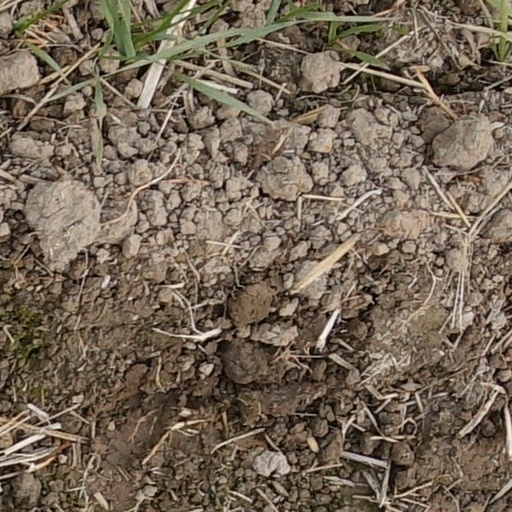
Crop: wheat